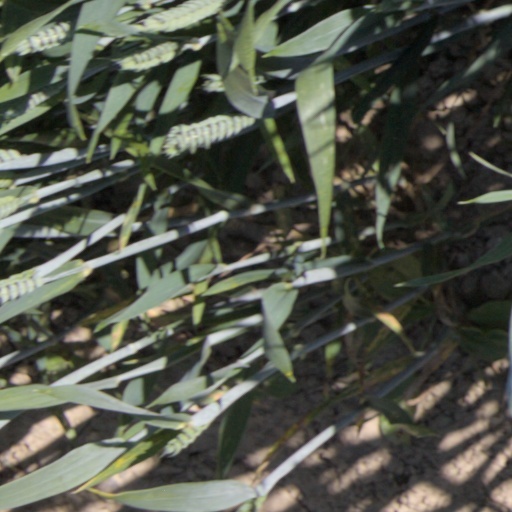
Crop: wheat